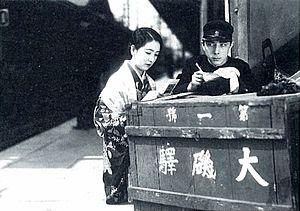
Heinosuke Gosho